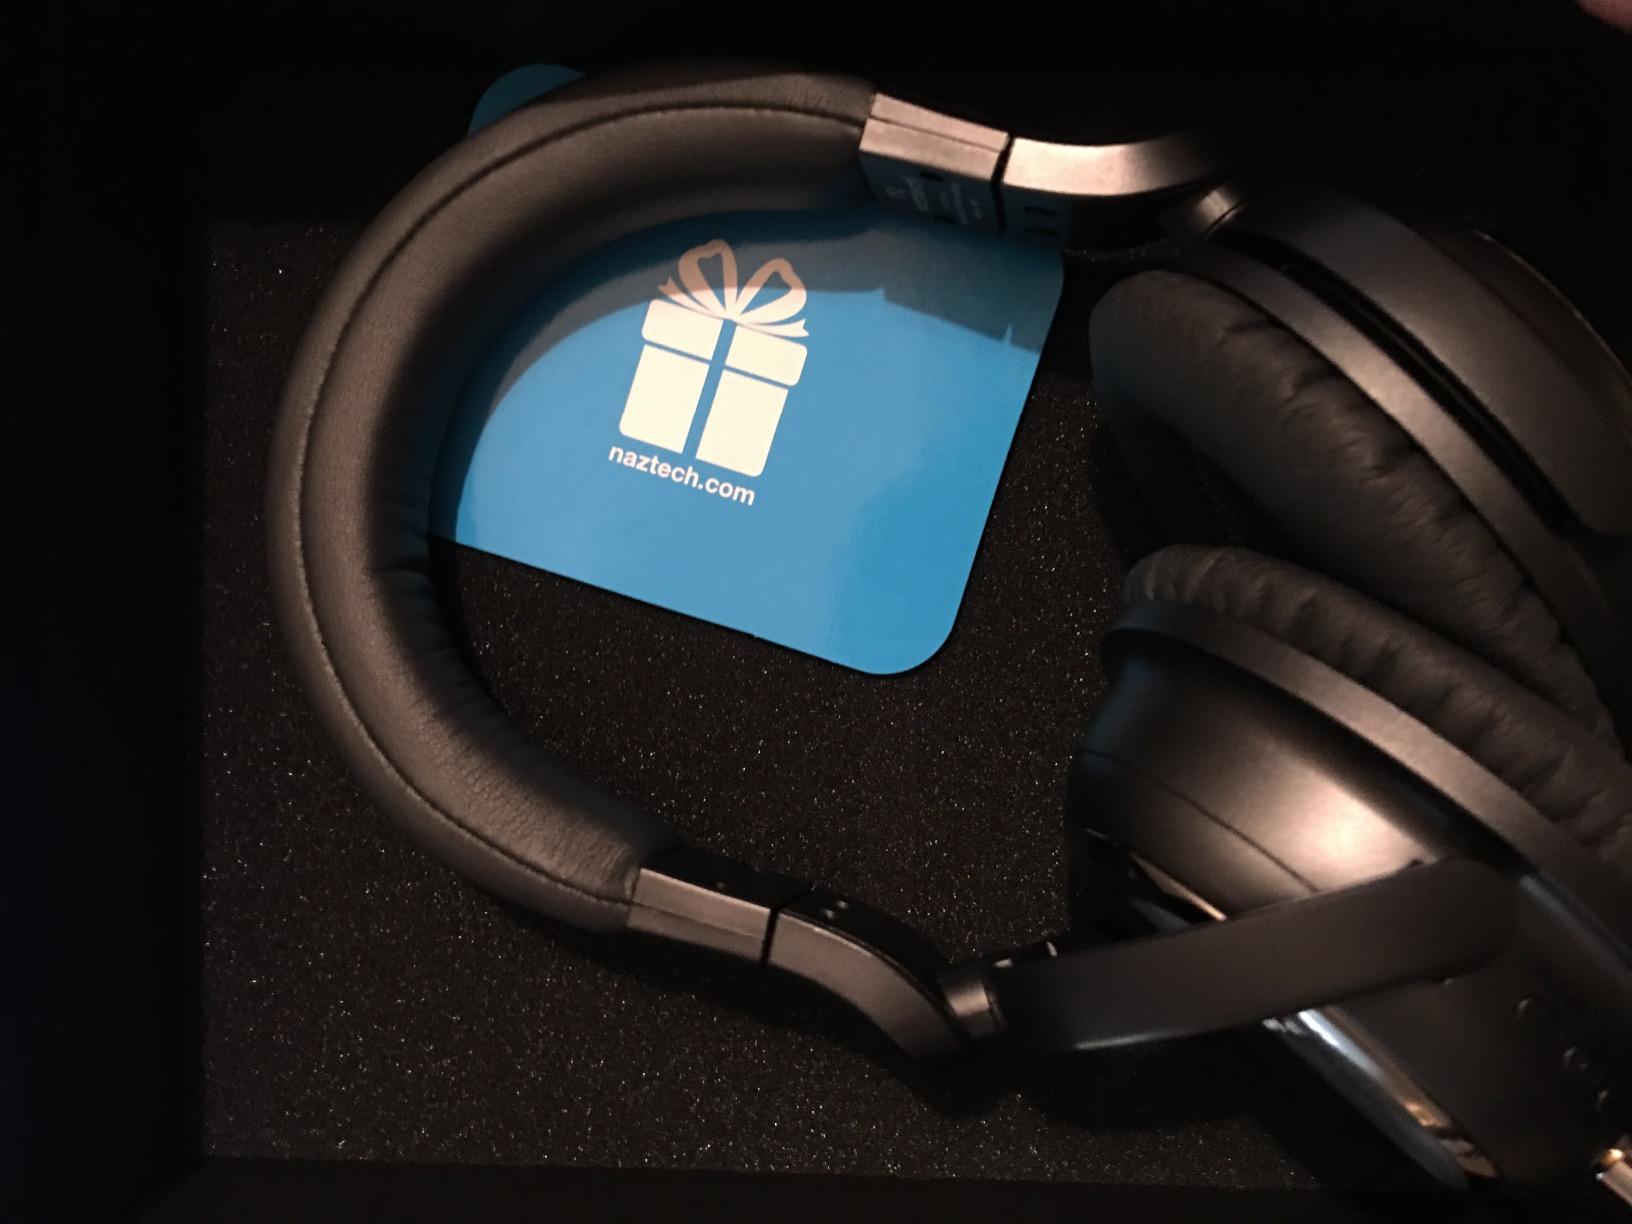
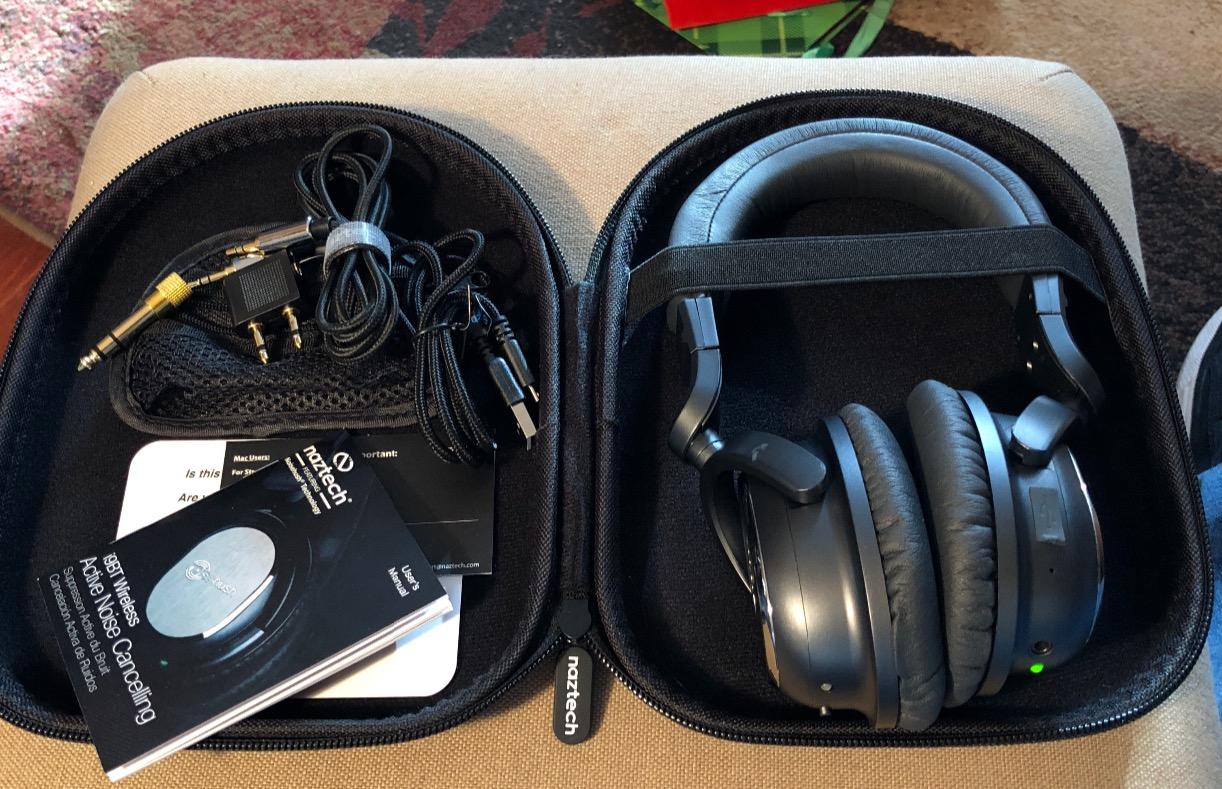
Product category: headphones
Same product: yes